An Essay on Marxian Economics

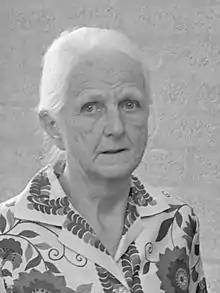
Joan Robinson in 1973

"An Essay on Marxian Economics" received a variety of reviews from Marxists and orthodox economists. In 1944, British economist Gerald Shove wrote an analytical review in The Economic Journal in Oxford where he criticised Robinson for missing the contradictions of price and value between Volume I and Volume III of "Capital". Shove also criticises Robinson's view that Marx believed socialist economies should sell their commodities at an average price if the margin is greater than the average. However, is largely supportive of the wider discussion that Robinson is provoking that re-states core issues of value theory and income distribution which are in Shove's mind long "overdue."